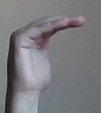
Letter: haa